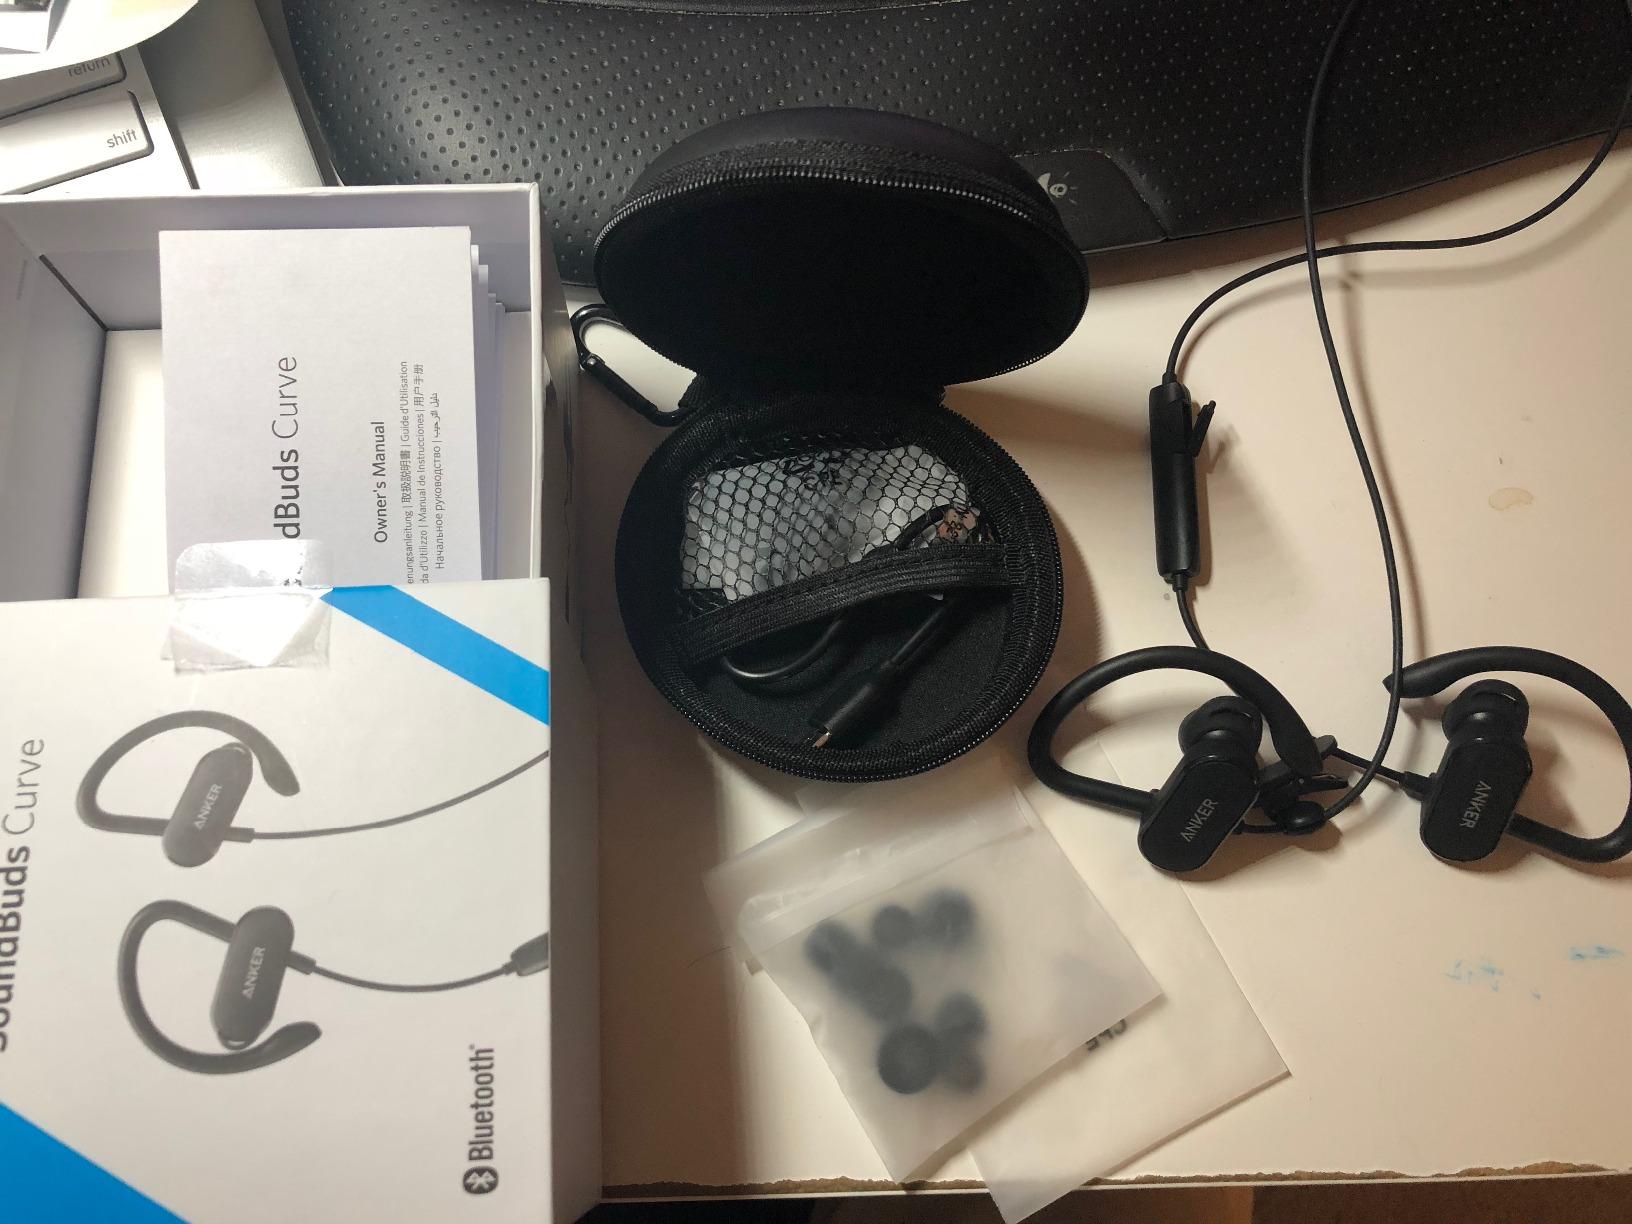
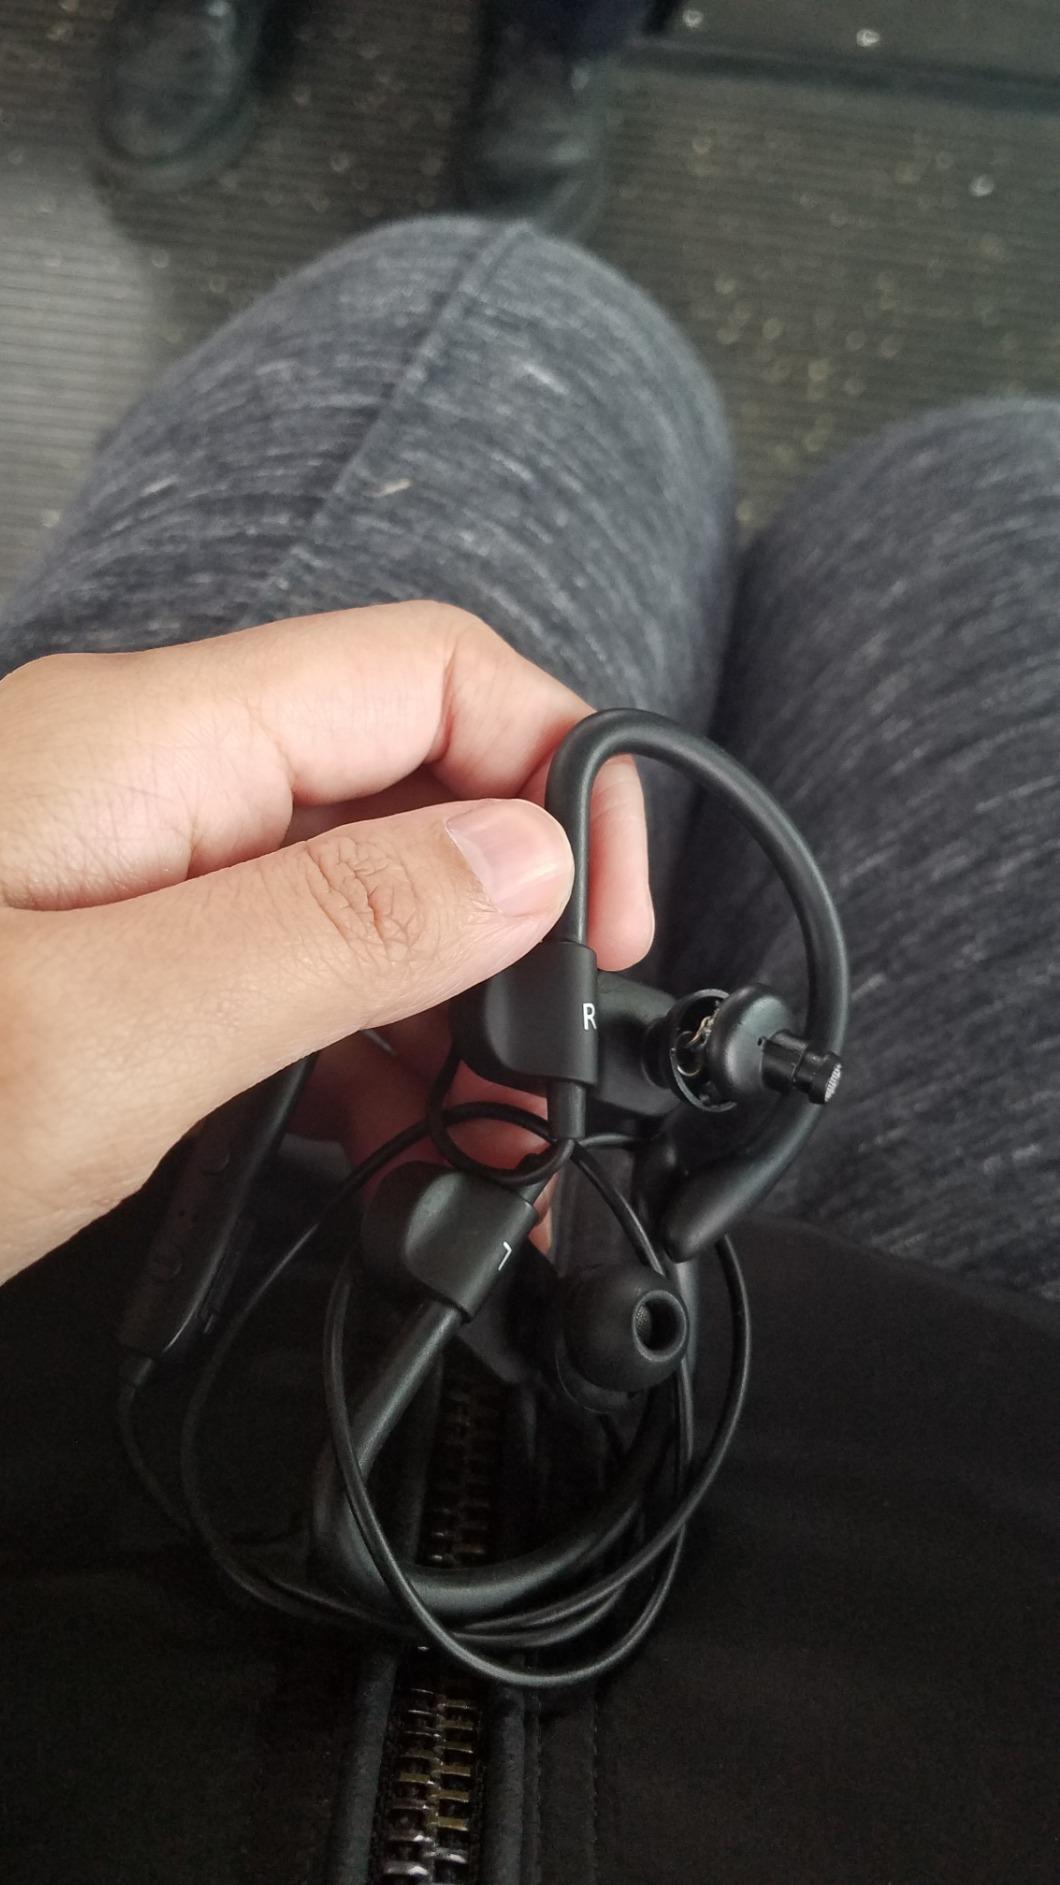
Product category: headphones
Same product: yes